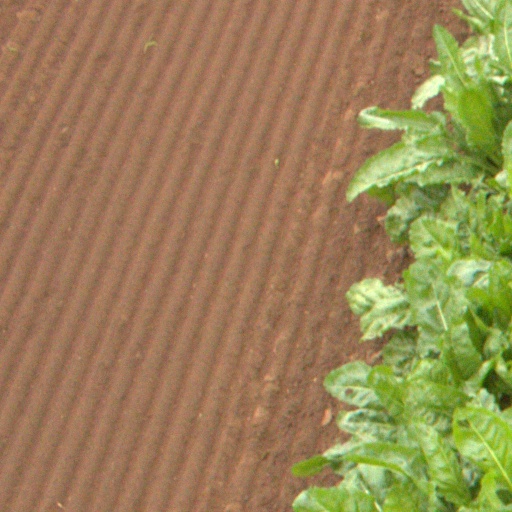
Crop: sugar beet